An Inconvenient Sequel: Truth to Power

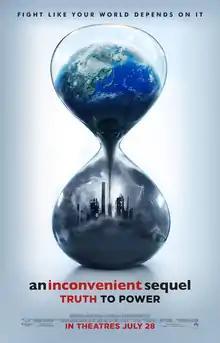
Theatrical release poster

An Inconvenient Sequel: Truth to Power is a 2017 American concert film/documentary film, directed by Bonni Cohen and Jon Shenk, about former United States Vice President Al Gore's continuing mission to battle climate change. The sequel to "An Inconvenient Truth" (2006), the film addresses the progress made to tackle the problem and Gore's global efforts to persuade governmental leaders to invest in renewable energy, culminating in the landmark signing of 2016's Paris Agreement. The film was released on July 28, 2017, by Paramount Pictures, and grossed over $5 million worldwide. It received a nomination for Best Documentary at the 71st British Academy Film Awards.